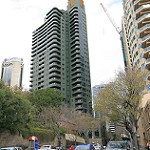
Scene: Outdoor